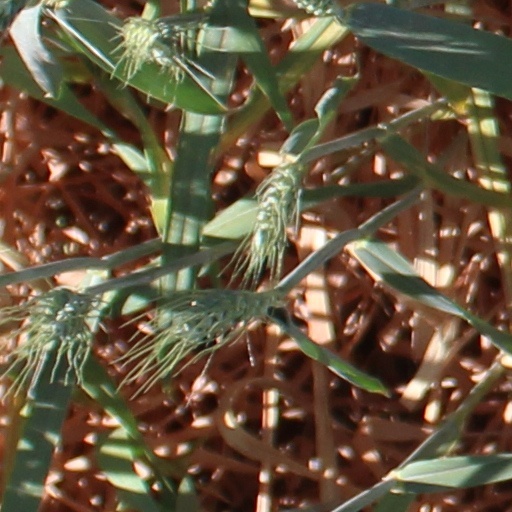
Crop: wheat